USS Chesapeake (1799)

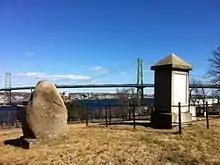
Gravestones set to honor the dead in Halifax, Nova Scotia

Lawrence, advised that "Shannon" had moved in closer to Boston, began preparations to sail on the evening of 31 May. The next morning Broke wrote a challenge to Lawrence and dispatched it to "Chesapeake"; it had not arrived when Lawrence set out to meet "Shannon" on his own accord.